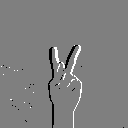
ASL letter: k